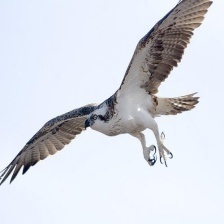
Species: OSPREY
Scientific name: PANDION HALIAETUS